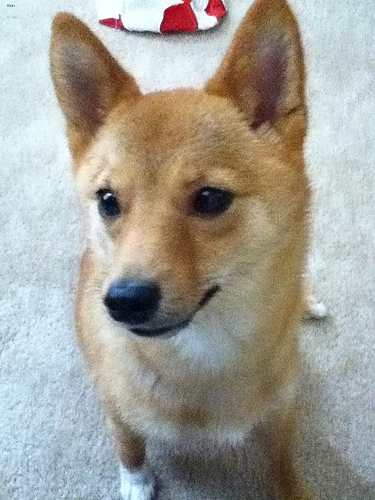
Breed: shiba inu